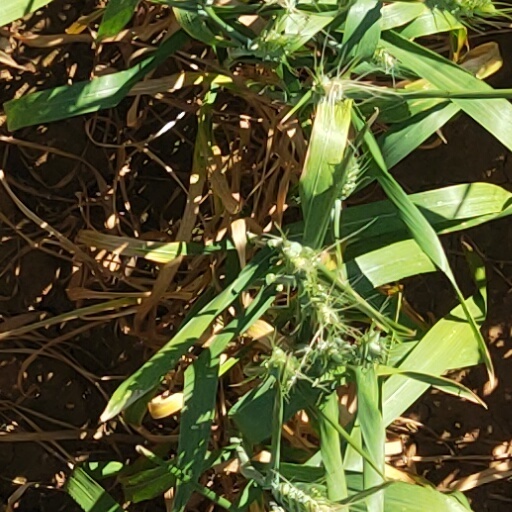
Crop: wheat